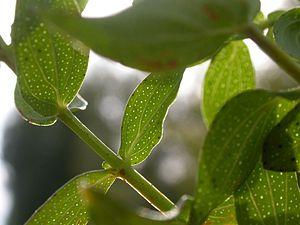
Le millepertuis perforé, millepertuis commun ou millepertuis officinal est une plante herbacée vivace de la famille des Clusiacées selon la classification classique.